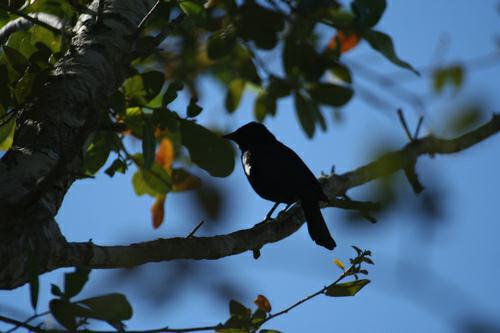
A photo of a shiny cowbird